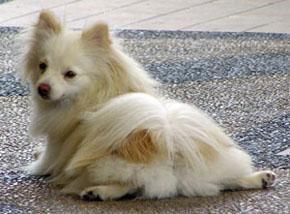
pomeranian